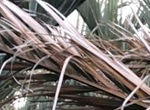
Label: Potassium Deficiency